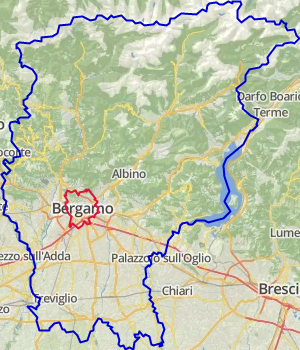
carte réalisée sur umap This map was created from OpenStreetMap project data, collected by the community. This map may be incomplete, and may contain errors. Don't rely solely on it for navigation.
Bergame est une ville italienne, d'environ 122 000 habitants, capitale de la province du même nom, située en Lombardie, région de la plaine du Pô, à environ 50 km au nord-est de Milan.